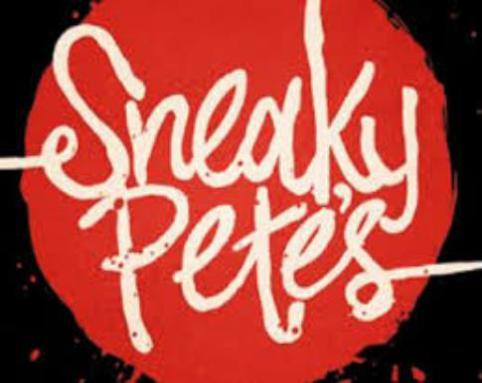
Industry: Others